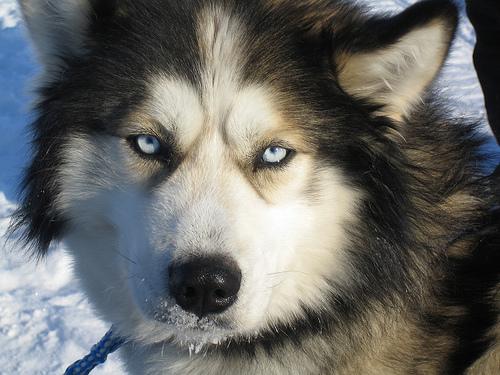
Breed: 232-n000083-Eskimo_dog